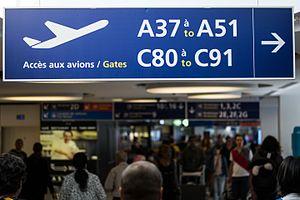
Hall de l'aéroport de Paris-Charles-de-Gaulle (France).
Adrian Frutiger, né le 24 mai 1928 à Unterseen et mort le 10 septembre 2015 à Bremgarten bei Bern est un typographe suisse, créateur de polices de caractères et de logotypes.
Frutiger est une police d'écriture linéale créée par Adrian Frutiger. Elle est publiée par Stempel et Linotype GmbH en 1976.
Le style typographique international, également connu sous le nom de style suisse, est un courant du design graphique développé en Suisse dans les années 1950, notamment par Max Miedinger et ses collègues, Armin Hofmann et Emil Ruder.